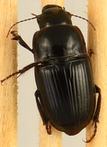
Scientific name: Euryderus grossus
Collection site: Central Plains Experimental Range NEON (CPER), plot CPER_004